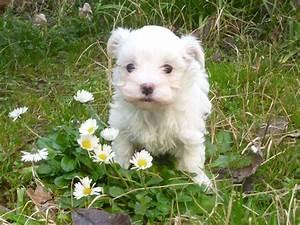
dog